Mauna Loa

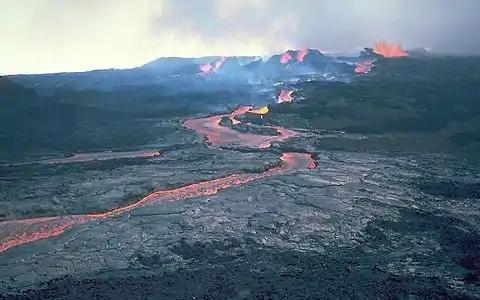
Lava fountains and a'a channel flow from Mauna Loa, 1984

To have reached its enormous size within its relatively short (geologically speaking) 600,000 to 1,000,000 years of life, Mauna Loa would logically have had to have grown extremely rapidly through its developmental history, and extensive charcoal-based radiocarbon dating (perhaps the most extensive such prehistorical eruptive dating on Earth) has amassed a record of almost two hundred reliably dated extant flows confirming this hypothesis.